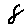
Label: 8